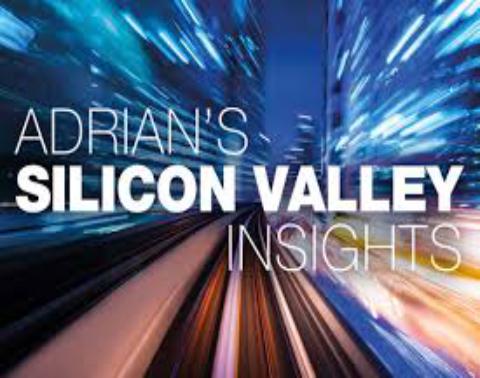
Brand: Adrian's
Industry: Food